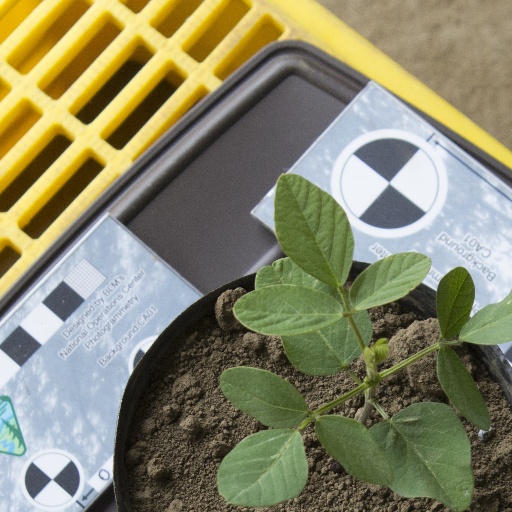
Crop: soybean